Richard White of Basingstoke

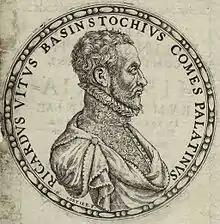
Richard White of Basingstoke.

He was son of Henry White of Basingstoke, Hampshire, who died at the siege of Boulogne in 1544. His mother was Agnes, daughter of Richard Capelin of Hampshire. He was born at Basingstoke, entered Winchester School in 1553, and was admitted perpetual fellow of New College, Oxford, in 1557. He took the degree of B.A. on 30 May 1559. On the advice of John Boxall he travelled abroad to study law; his fellowship was declared void in 1564.